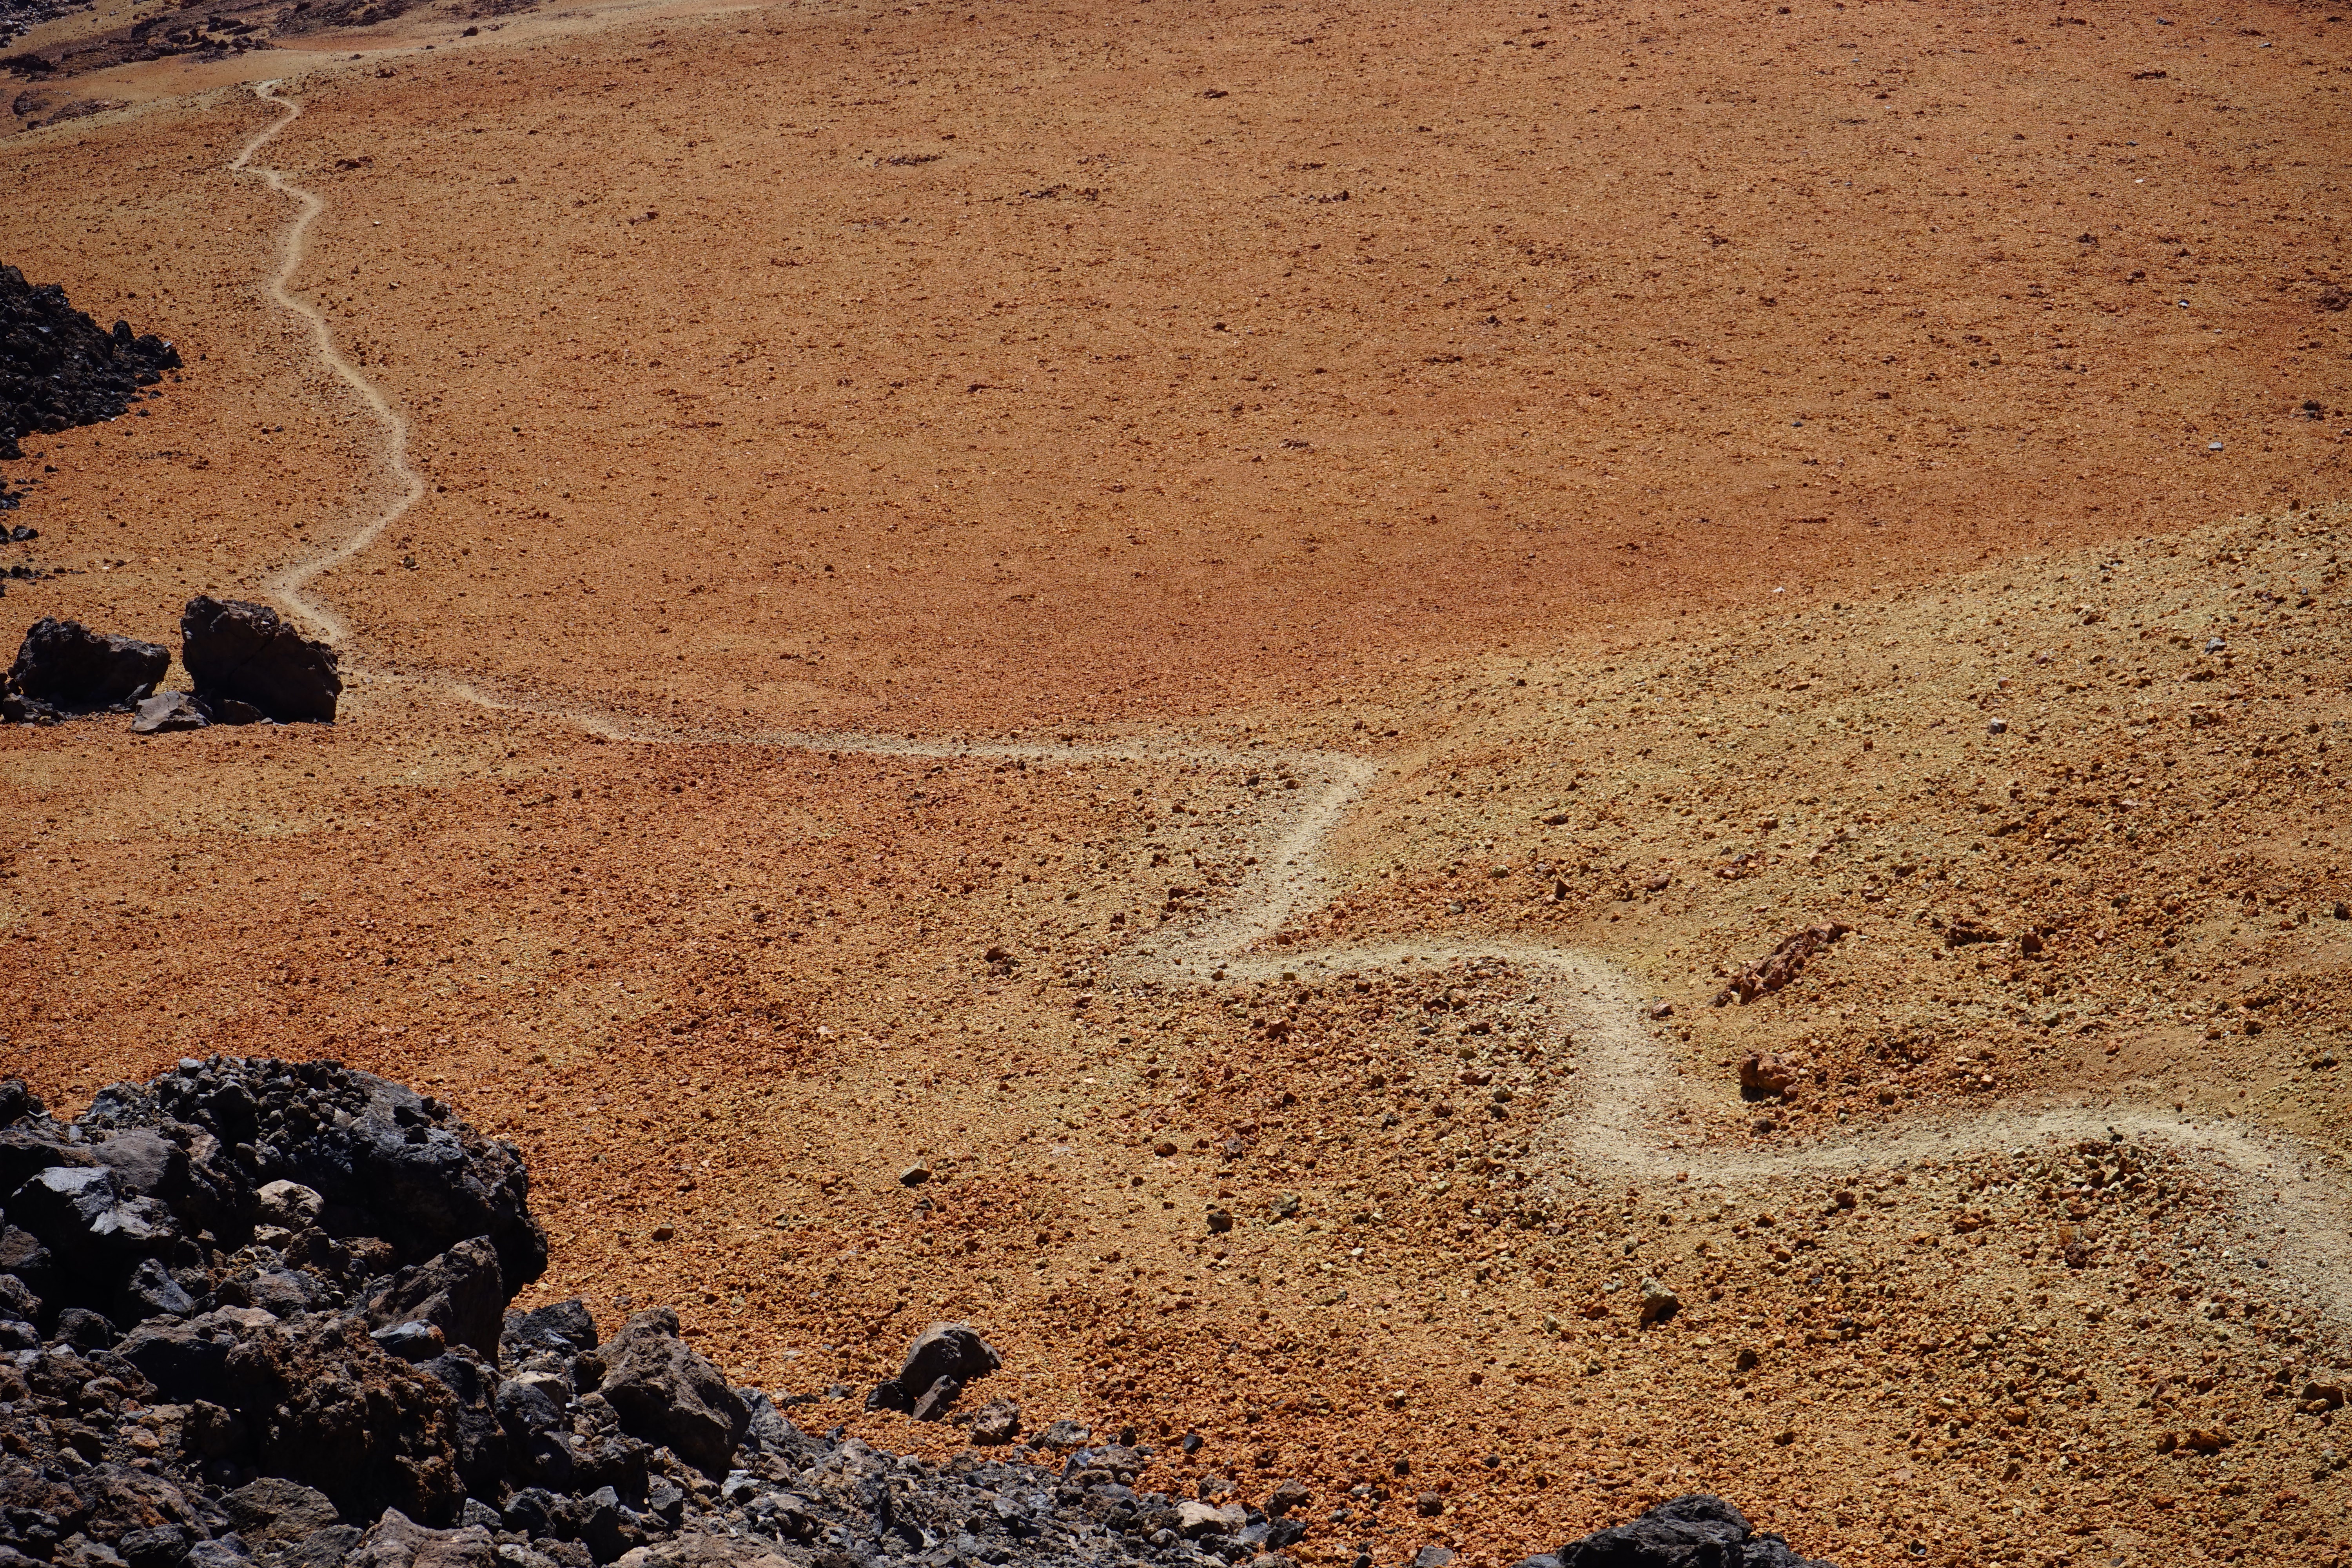
landscape, path, sand, rock, field, desert, asphalt, soil, material, trace, geology, tenerife, lava, away, wadi, canary islands, migratory path, lunar landscape, teide national park, ancient history, pumice stone